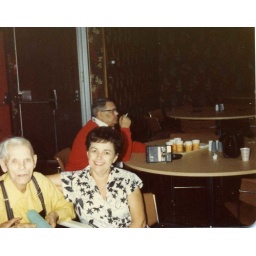
John William Minor on his 99th birthday, with Ronald in the back ground and one of his friends at his table